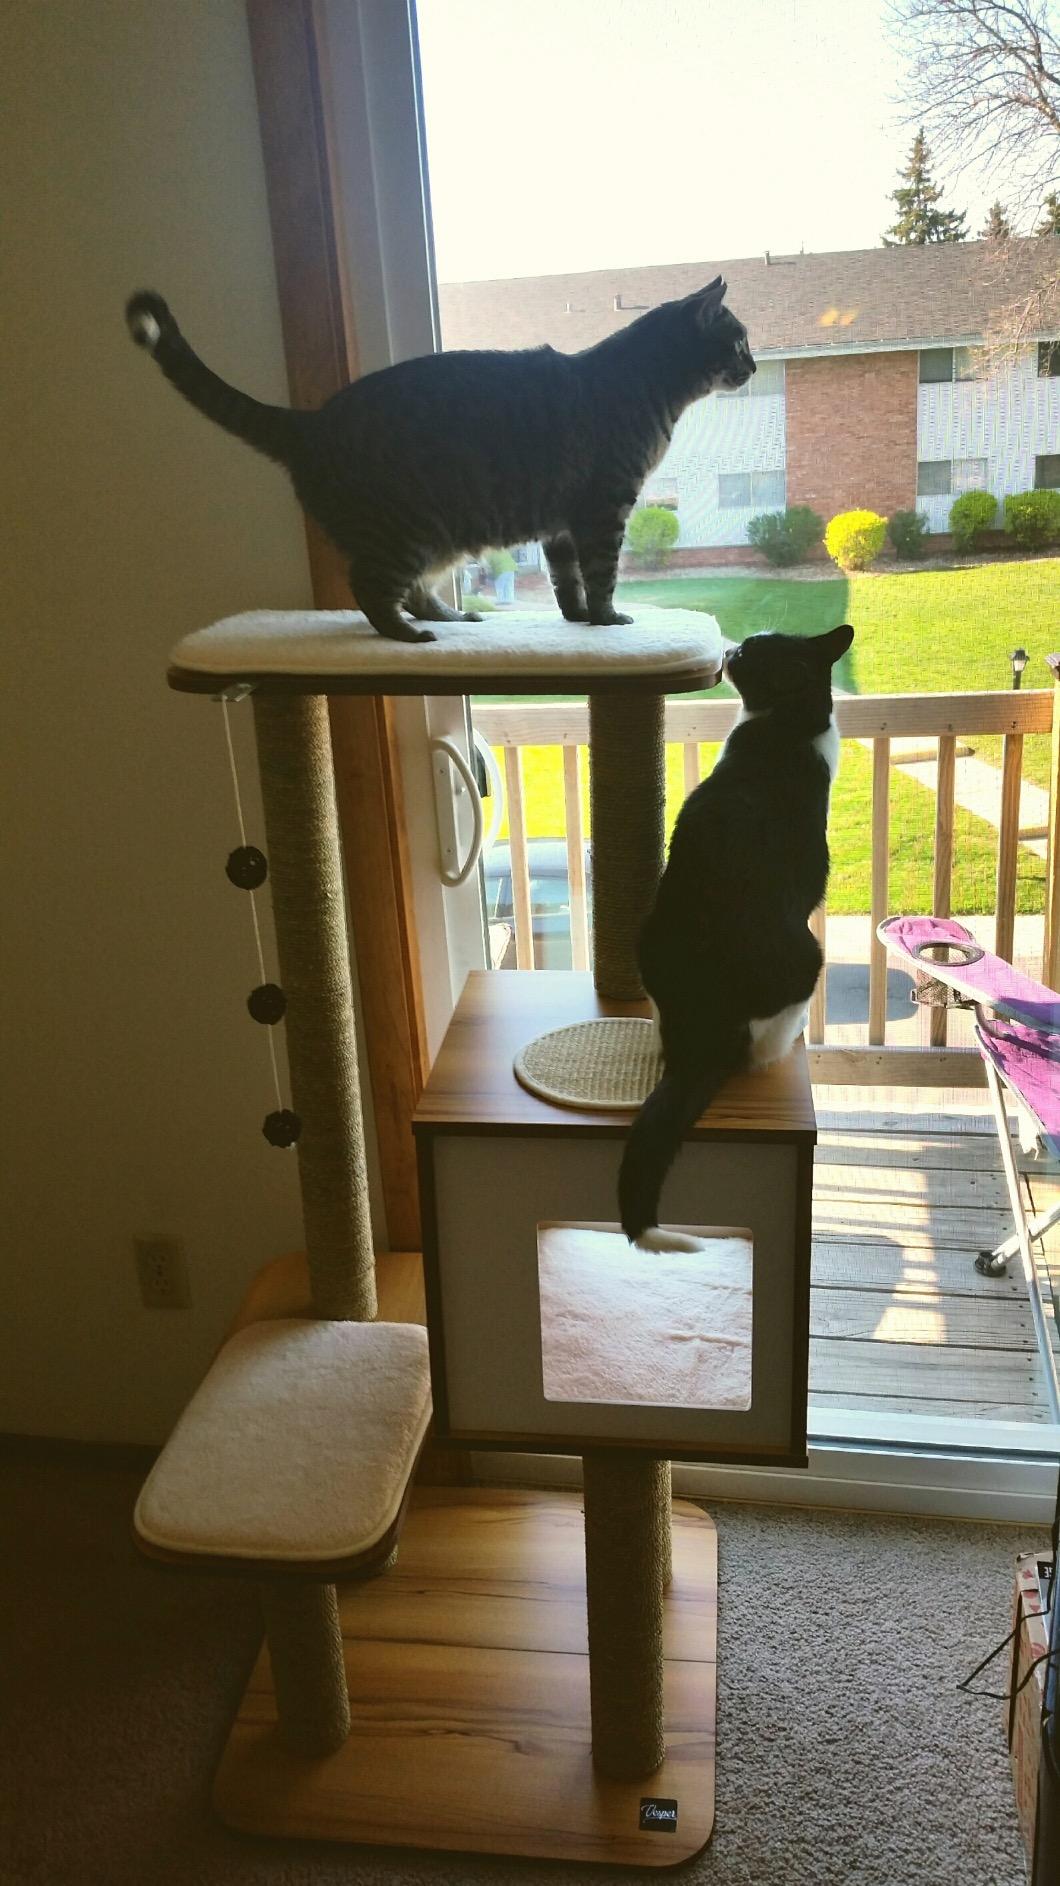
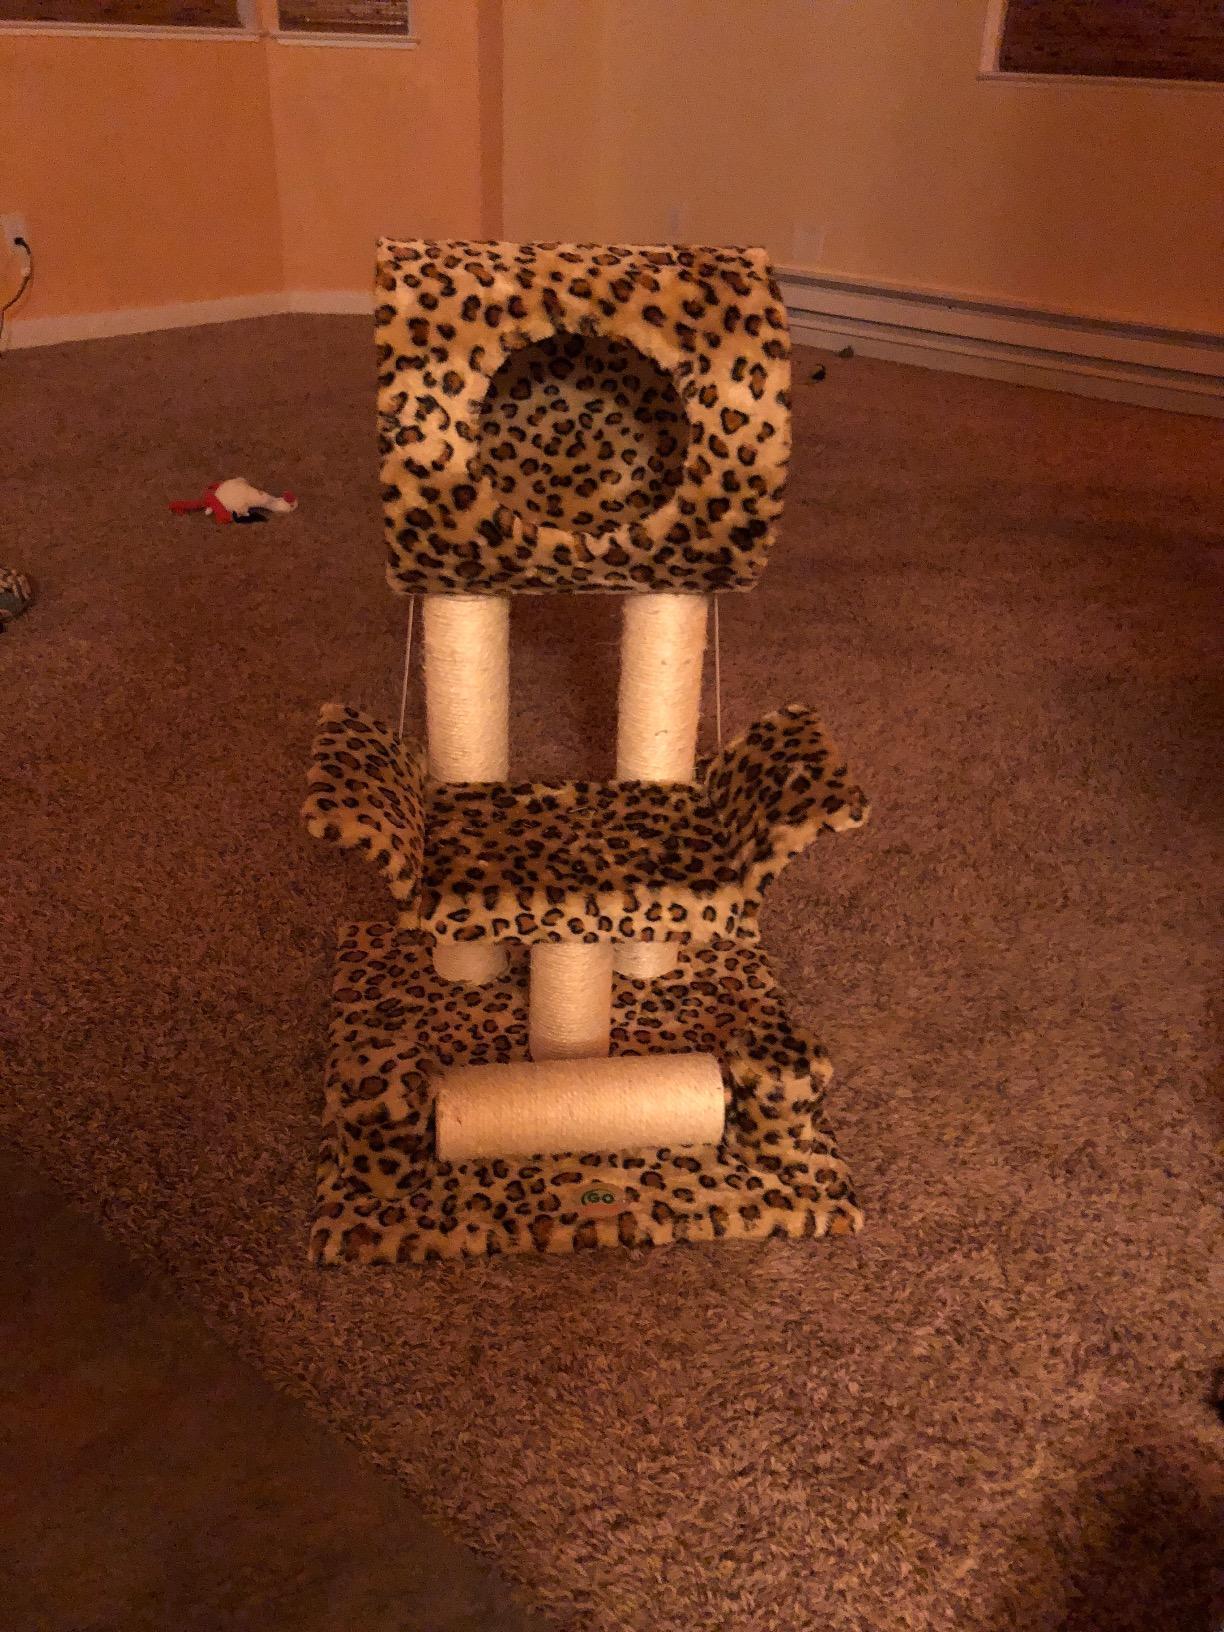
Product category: items_cat tree
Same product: no